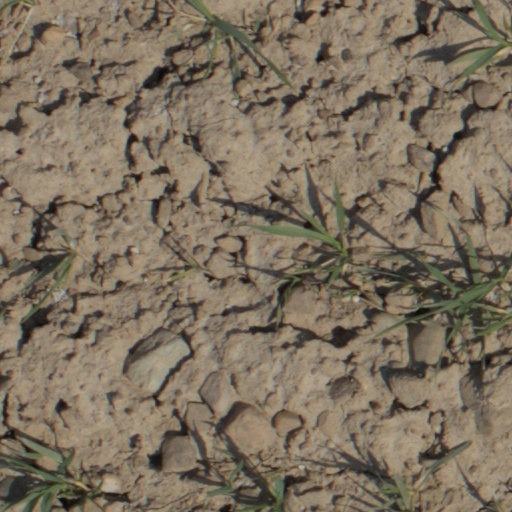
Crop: wheat